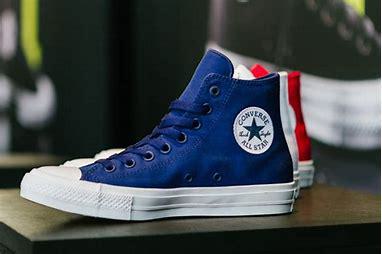
Brand: Converse
Model: Chuck Taylor All Star